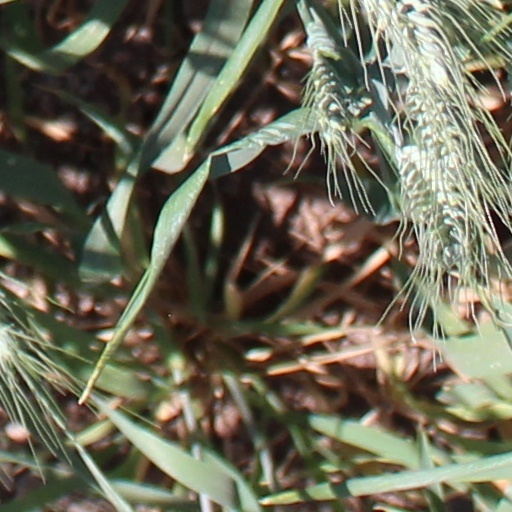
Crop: wheat